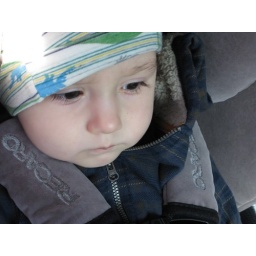
first time in the big boy car seat